Man of War (song)

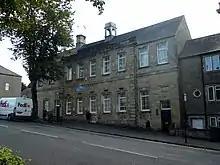
The former Chipping Norton Recording Studios, Oxfordshire, where Radiohead recorded "Man of War" in 1996

Radiohead performed "Man of War" several times while on tour for their second album, "The Bends", in 1995. It had the working title "Big Boots". The singer, Thom Yorke, said it was a written as a homage to James Bond themes. On the same tour, Radiohead covered "Nobody Does It Better", Carly Simon's theme from the 1977 Bond film "The Spy Who Loved Me".